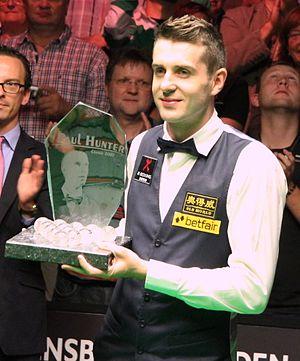
Mark Anthony Selby, né le 19 juin 1983 à Leicester, est un joueur professionnel britannique de snooker.